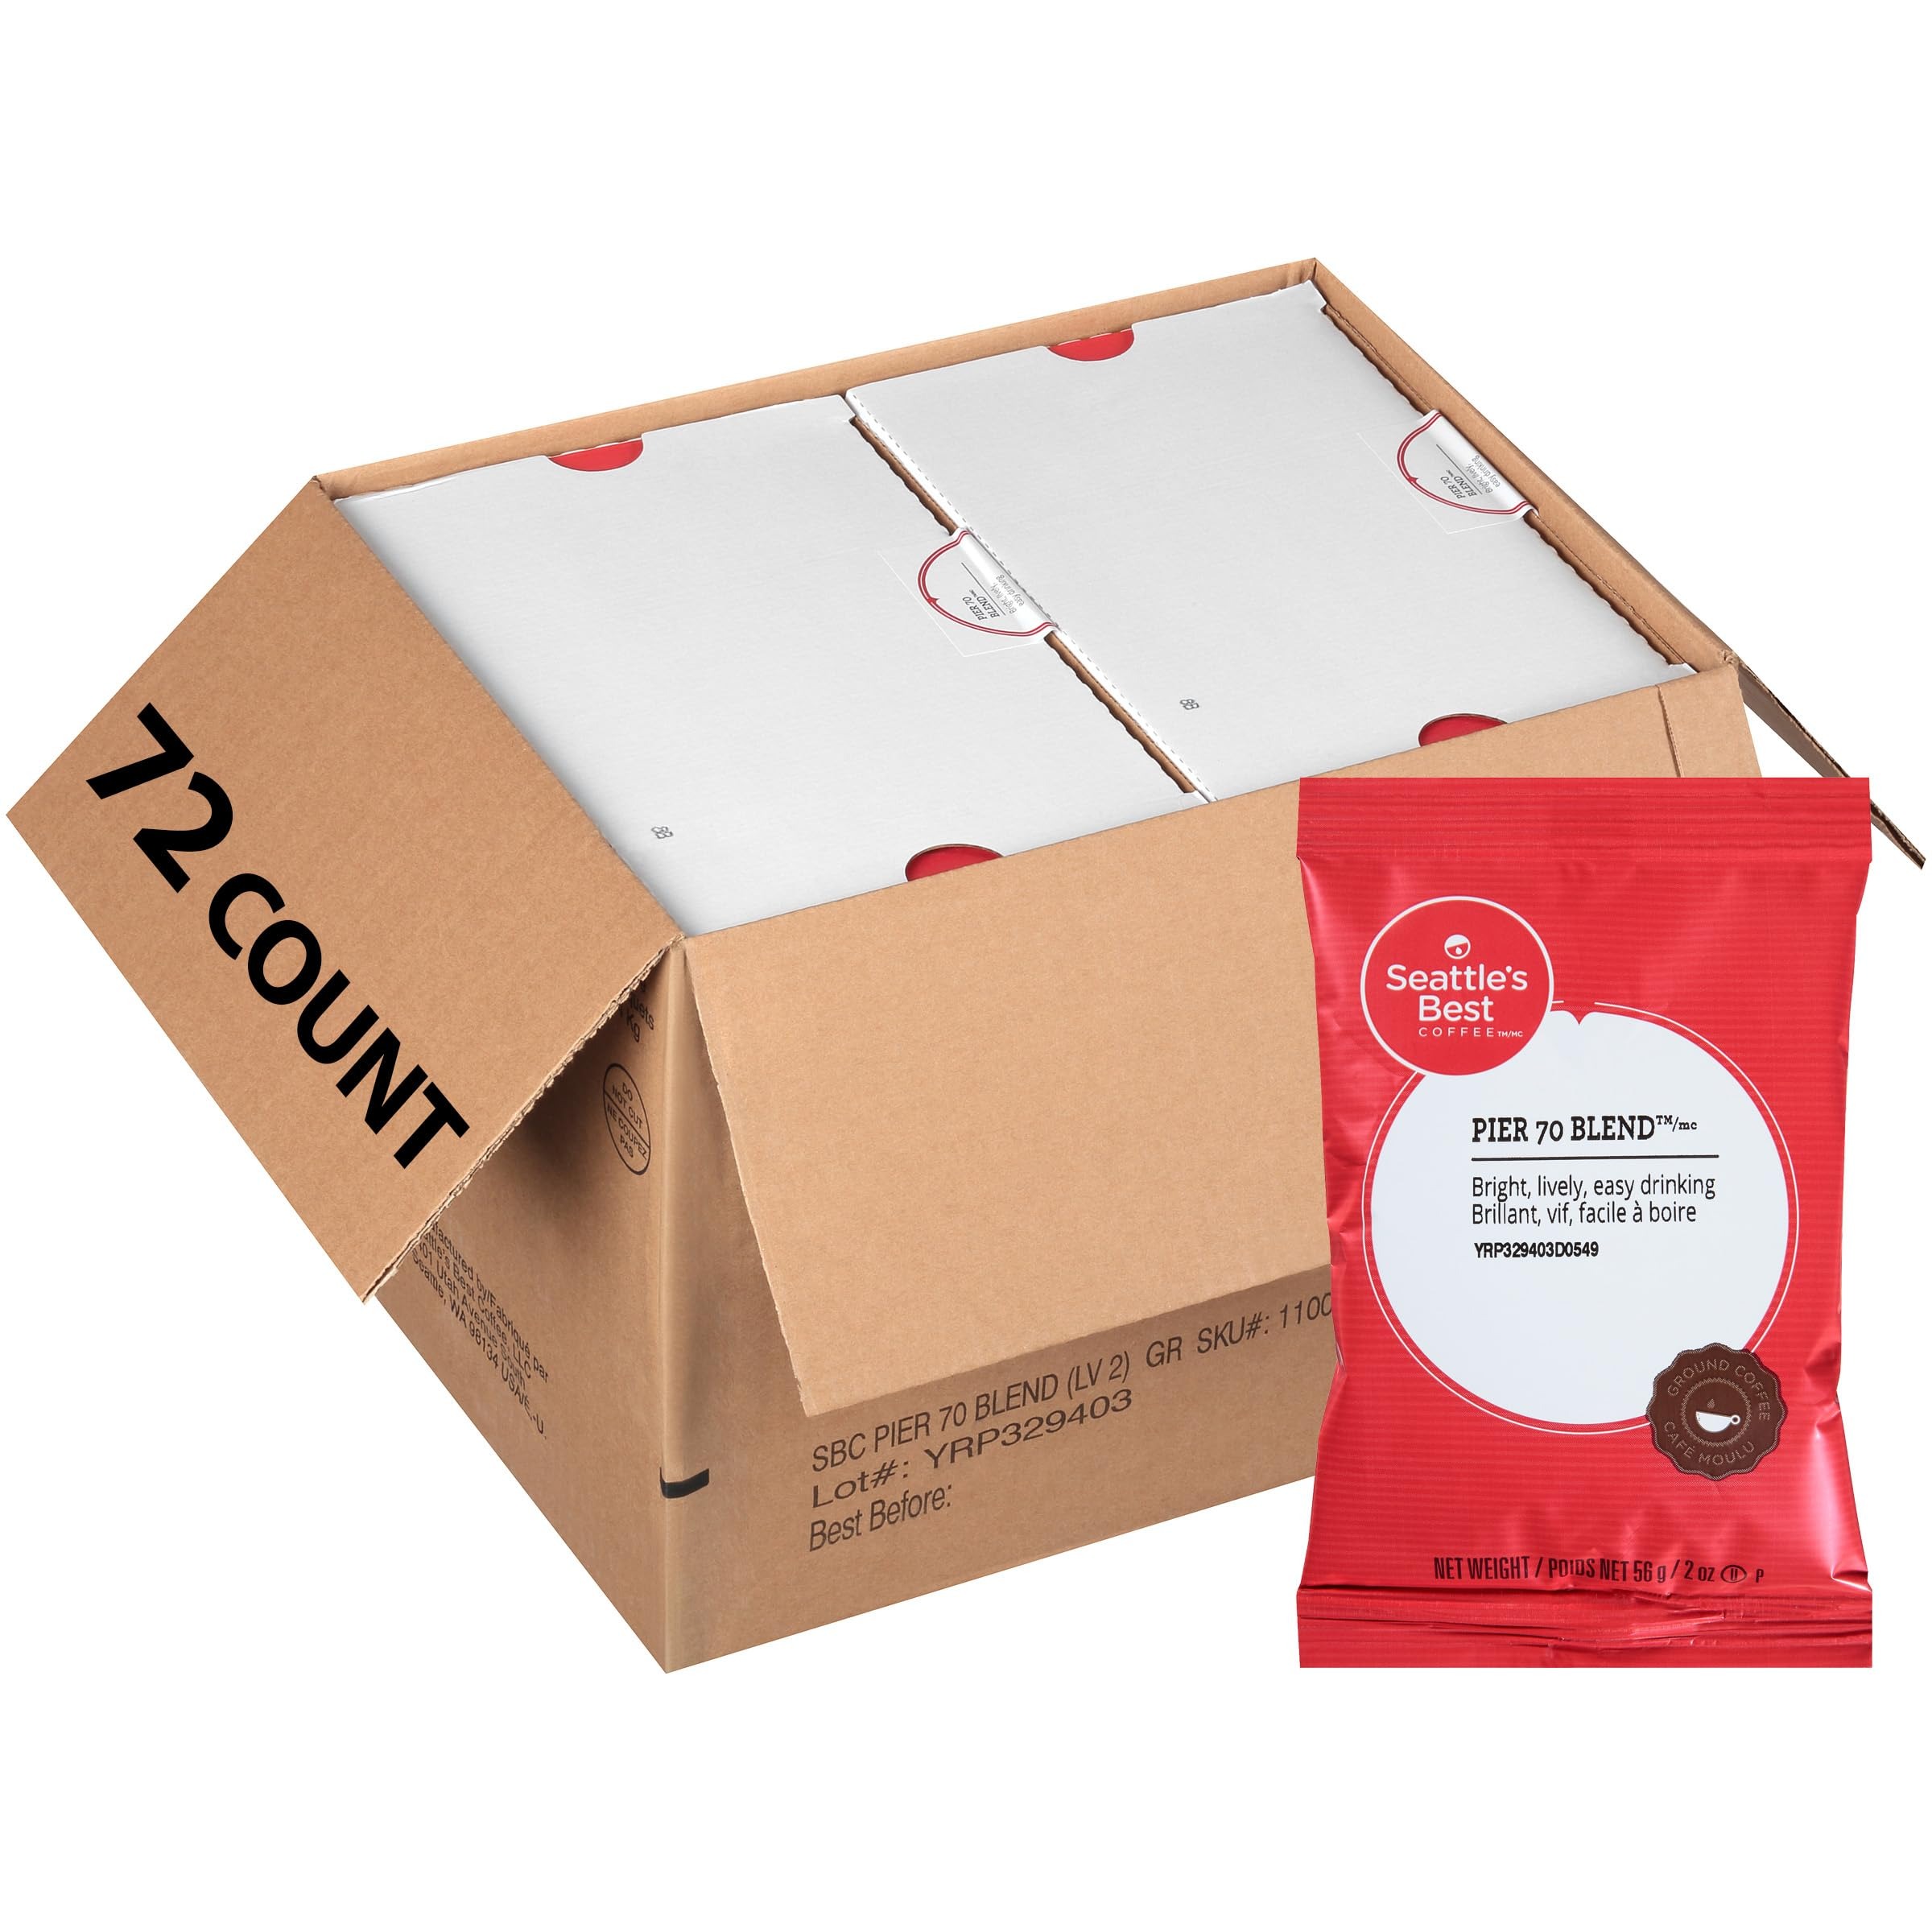
Item Name: Seattle's Best Coffee Level 2 Pier 70 Blend Ground Coffee
Bullet Point 1: Level 2 Breakfast Blend delivers a balanced, smooth, full-favored cup of coffee
Bullet Point 2: Low-bodied flavor has a slight aroma of cocoa and lively acidity
Bullet Point 3: Each instant coffee packet makes 1 cup of coffee; simply add hot water
Bullet Point 4: Country of origin: United States
Value: 2.0
Unit: Ounce

Price: 48.69